Campus of the University of Illinois Urbana-Champaign

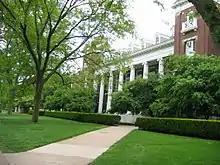
English Building

Built in 1905, the English Building was designed by McKim, Mead & White, a firm known for Beaux-Arts architecture. It was originally known as the "Woman's Building." At that time, according to Senator Henry Dunlap, it was supposed to "provide for every aspect of a women's education." This included hosting Household Science with its practice apartment, practice kitchens and dietetics classroom, the Child Development Study Program, a gymnasium, and a pool. The plan of the earliest building only included the westernmost portion of the building, as well as parts of the southern and northern legs.